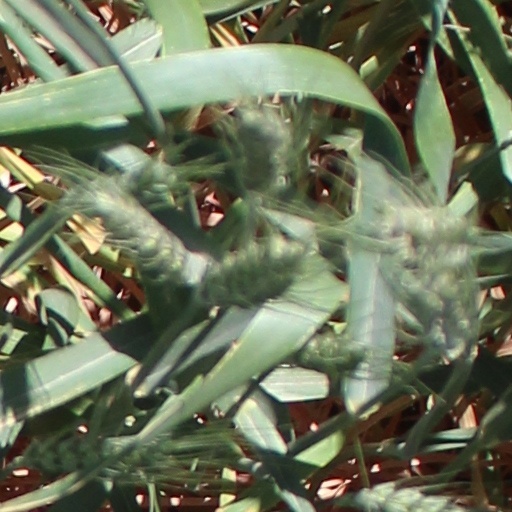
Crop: wheat